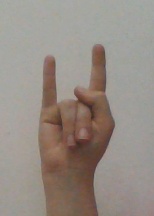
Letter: la